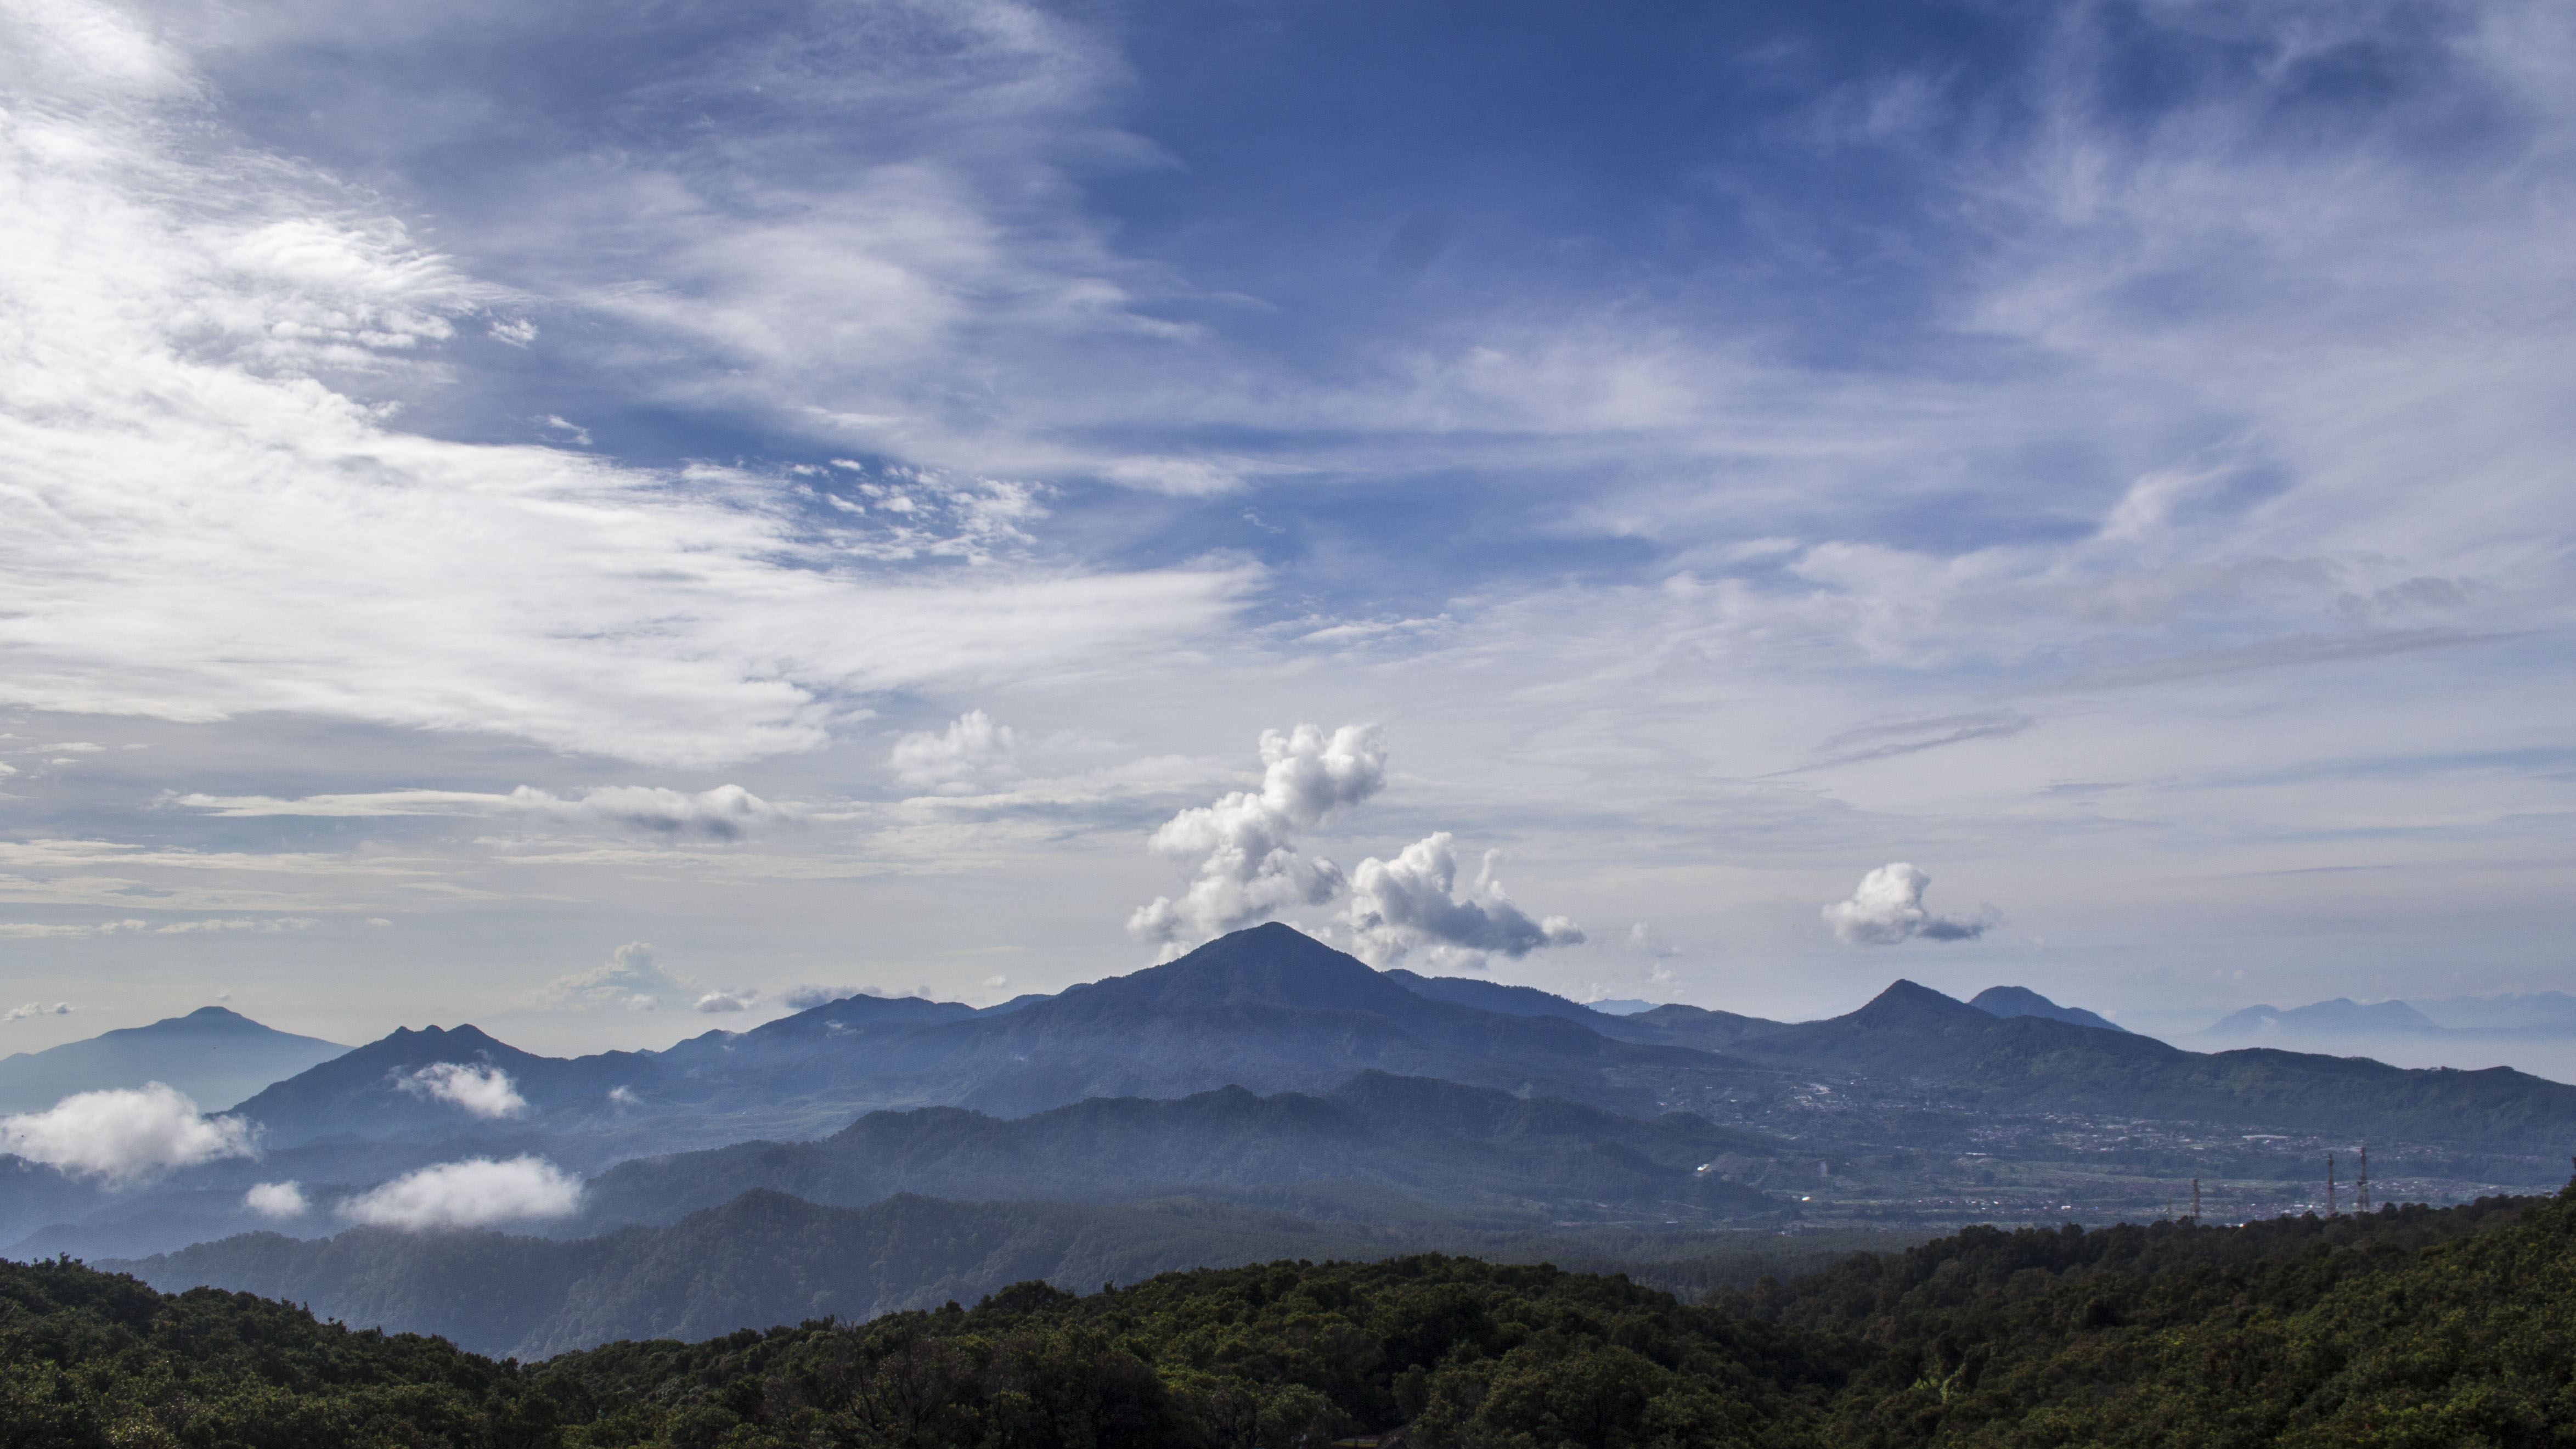
mountain, sky, cloud, nature, tree, indonesia, bandung, mountainous landforms, highland, mountain range, natural landscape, cumulus, ridge, wilderness, hill, fell, hill station, atmosphere, mount scenery, massif, landscape, alps, horizon, meteorological phenomenon, summit, national park, valley, vacation, road, plain, tourism, grassland